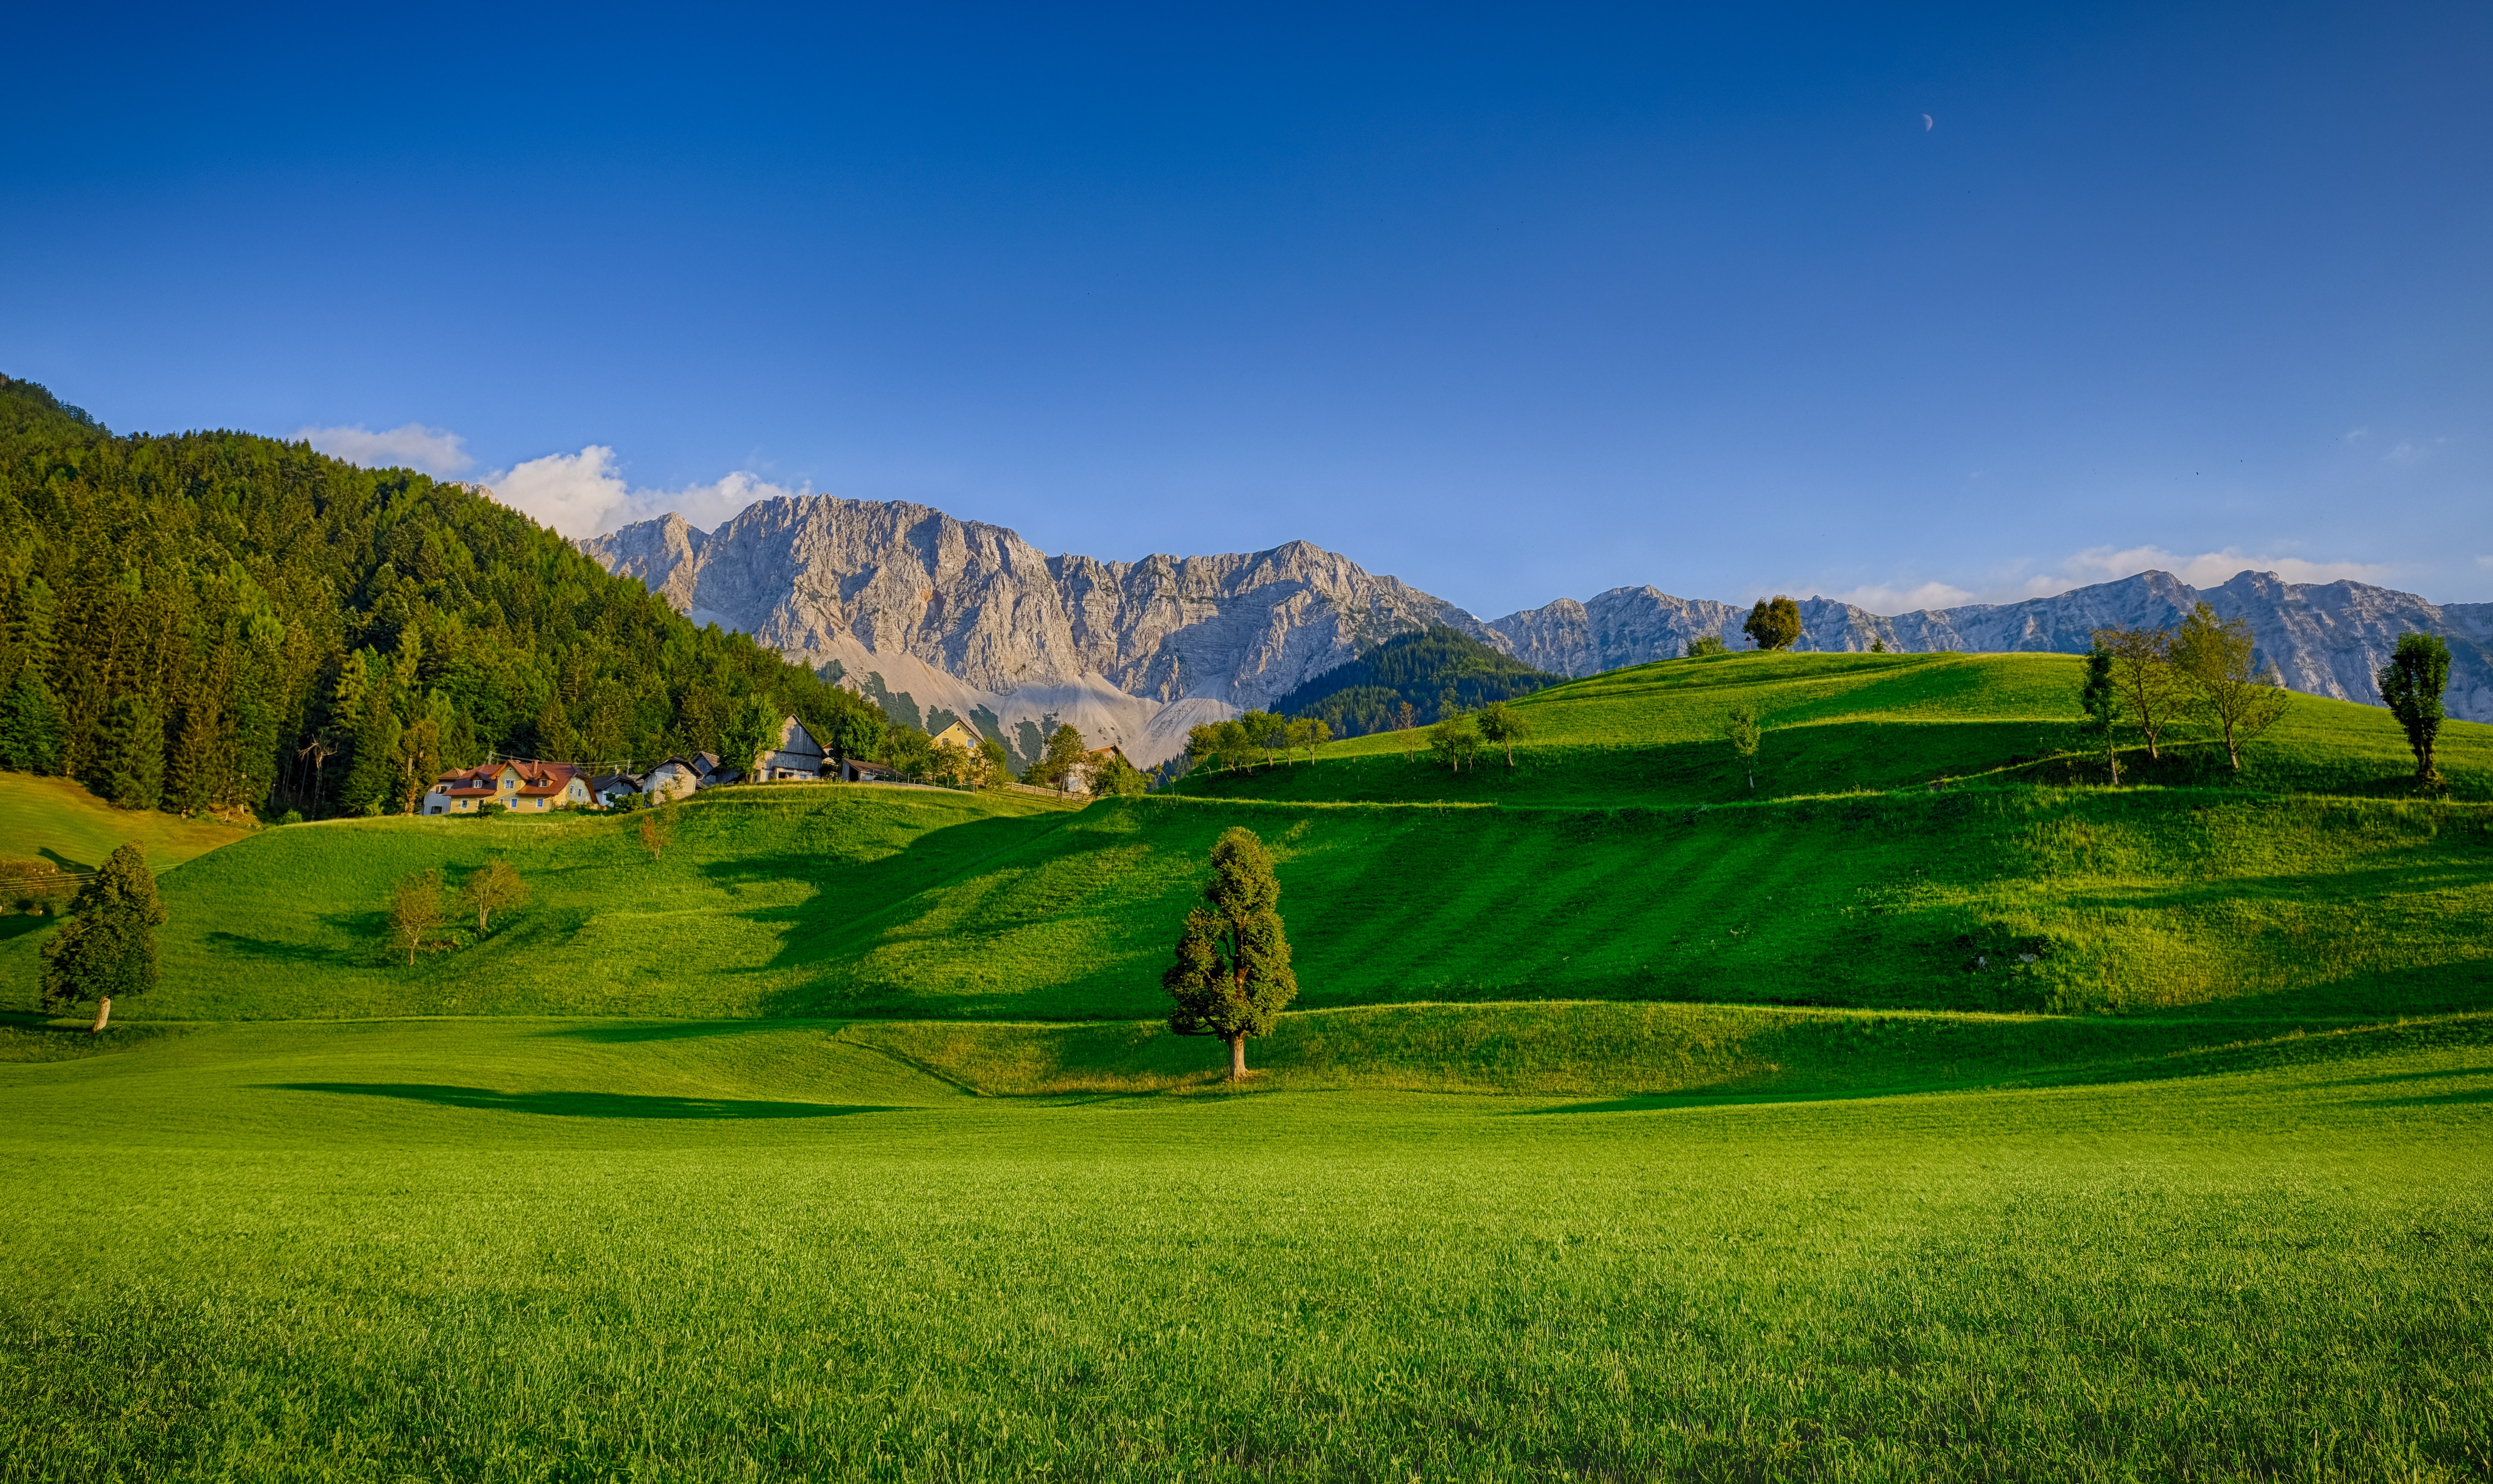
grassland, nature, green, sky, field, pasture, mountainous landforms, mount scenery, highland, mountain range, meadow, hill, alps, grass, landscape, mountain, rural area, hill station, morning, golf course, plain, prairie, golf club, plateau, tree, sport venue, ecoregion, national park, computer wallpaper, grass family, farm